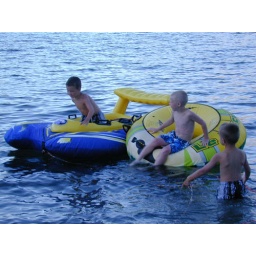
boys in the lake